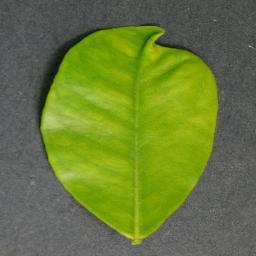
Label: Orange___Haunglongbing_(Citrus_greening)